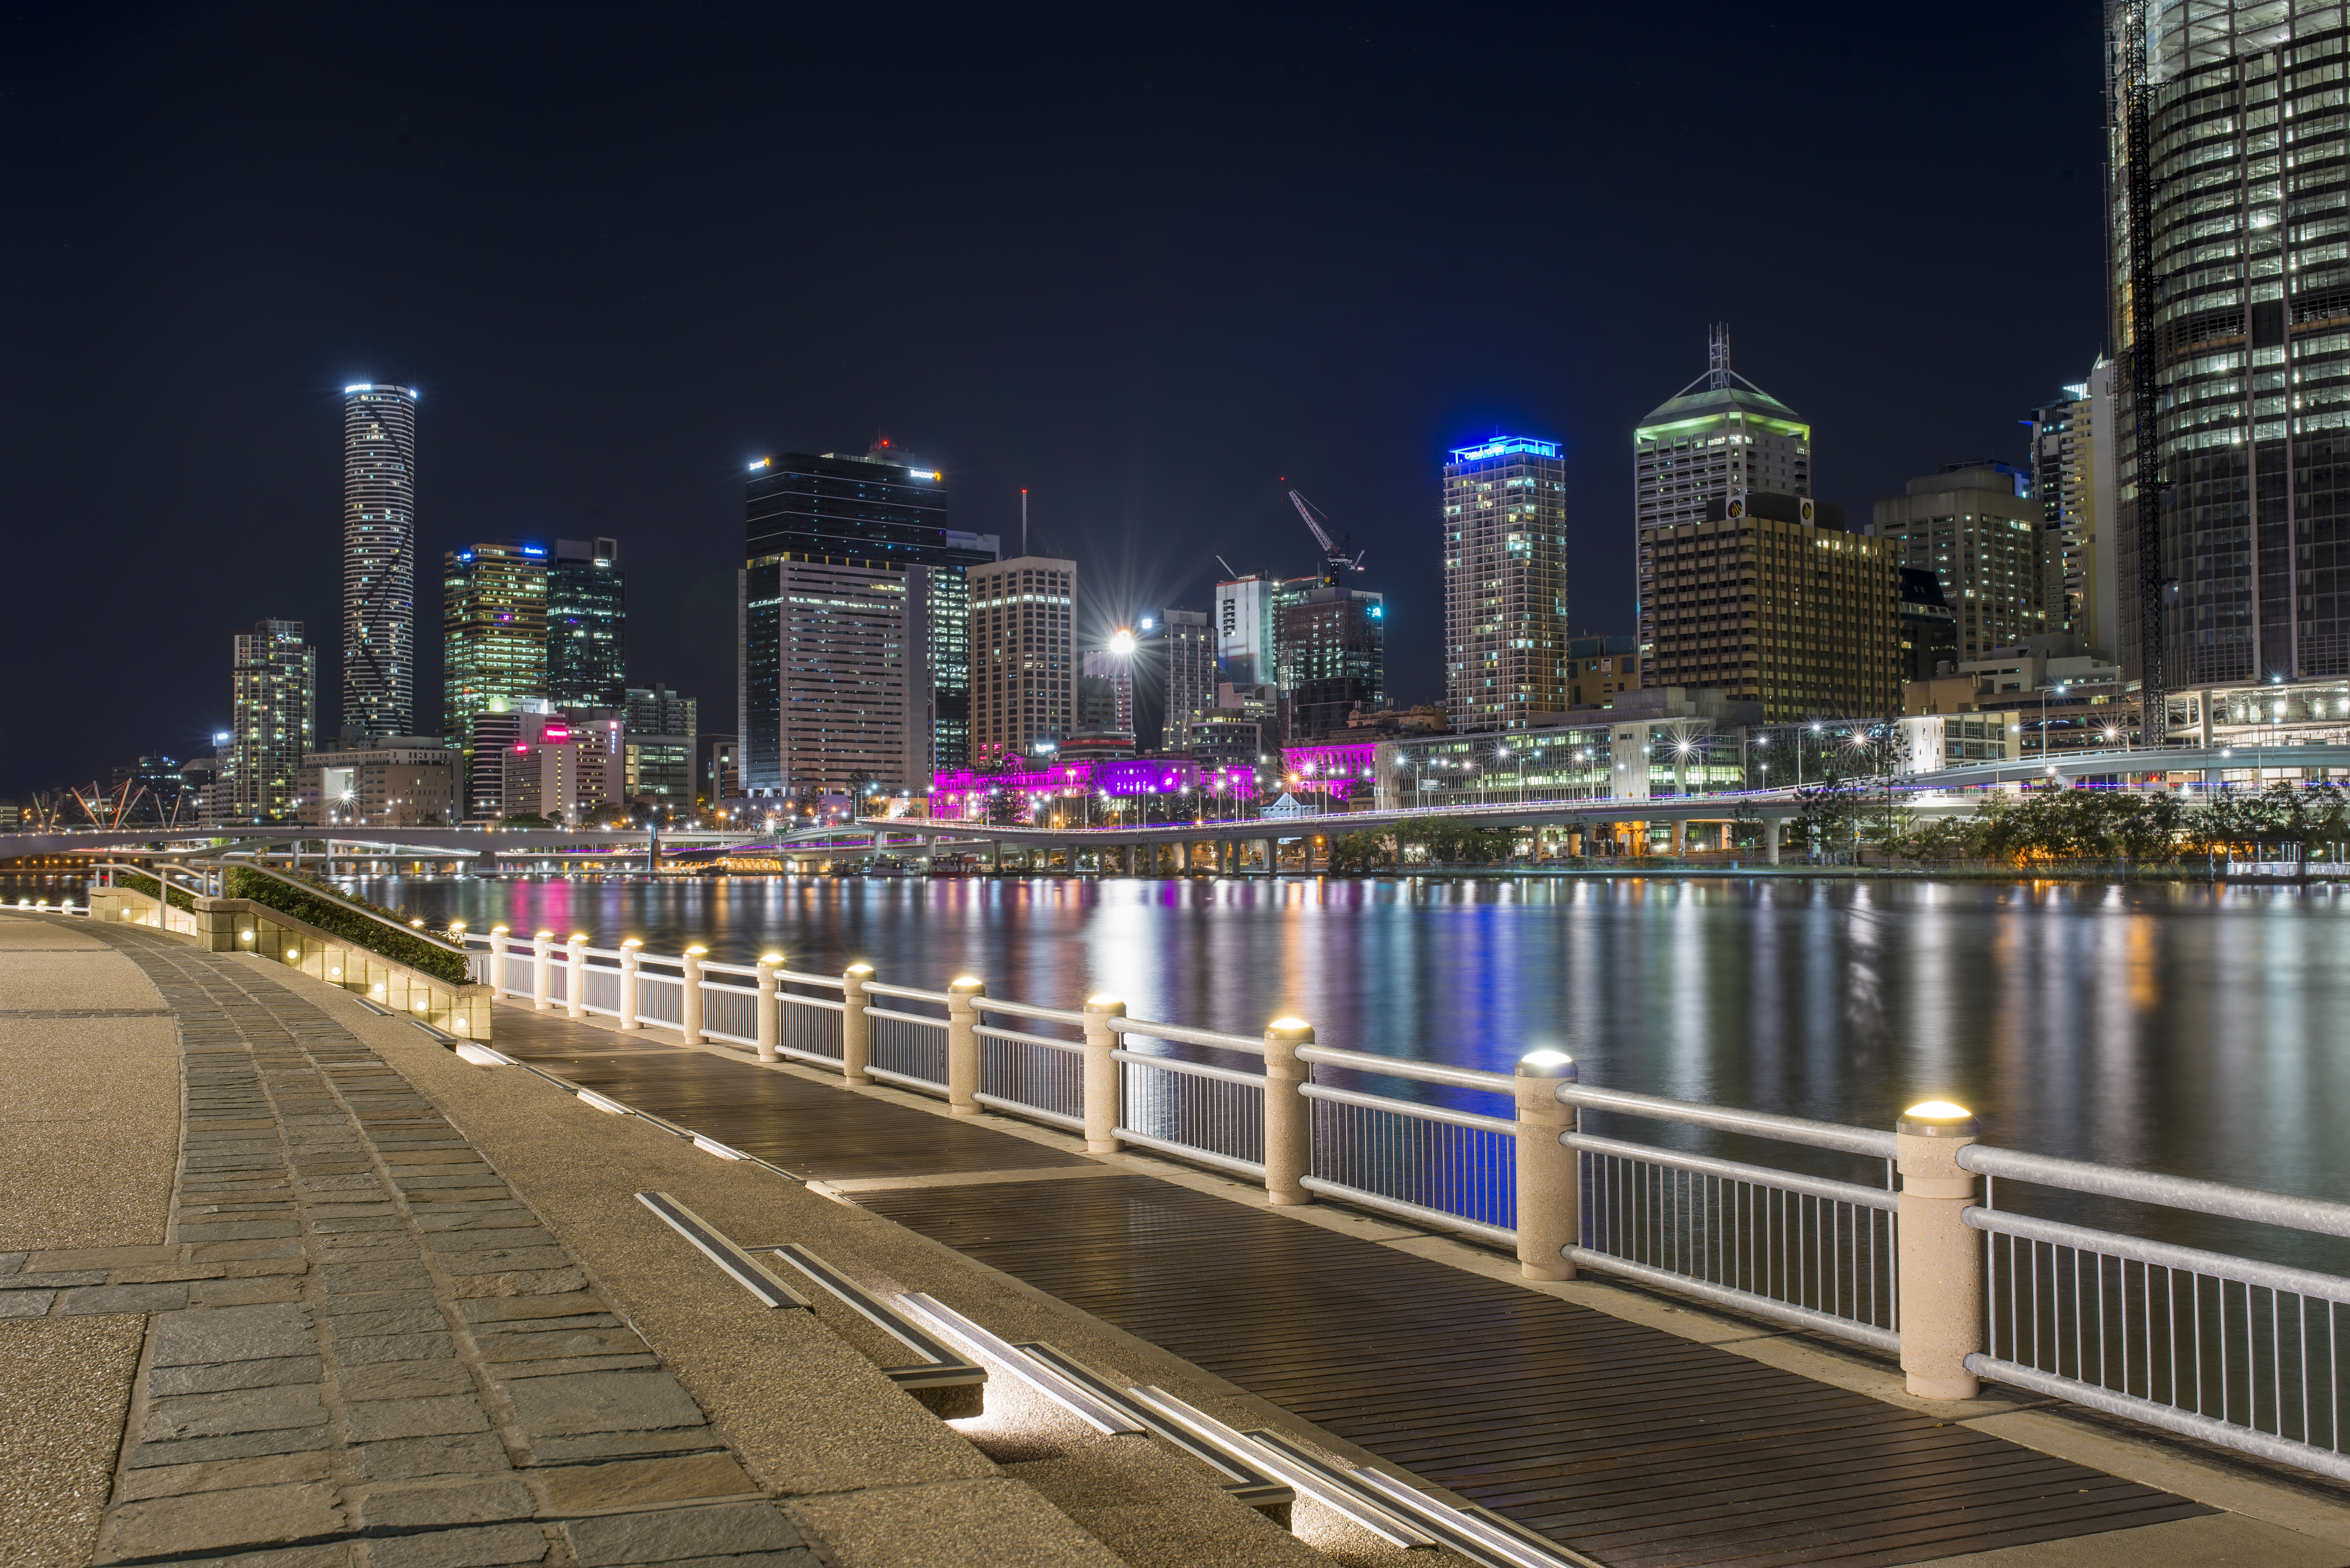
light, skyline, night, time, city, skyscraper, walkway, photo, cityscape, downtown, travel, dusk, evening, reflection, things, landmark, nikon, tourism, australia, south, long, exposure, bank, 35mm, wide, angle, prime, nightscape, sigma, low, scape, do, queensland, southbank, d800, qld, brisbane, metropolis, urban area, geographical feature, human settlement, metropolitan area